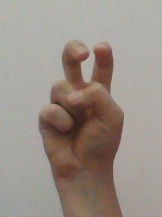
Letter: toot